Warburg House

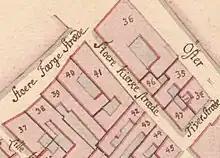
No. 41 seen on a detail from Christian Gedde's map of the East Quarter, 1757.

The property was listed in Copenhagen's first cadastre of 1689 as No. 36 in the city's East Quarter. It was owned by merchant Johan Herman Skrøder at that time. The property was listed in the new cadastre of 1756 as No. 41 in East Quarter. It was used as a naval hospital at that time.